Willbur Fisk

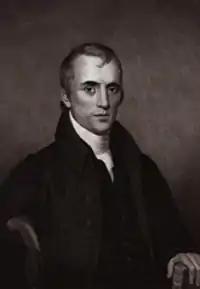

Willbur Fisk (August 31, 1792February 22, 1839) was a prominent American Methodist minister, educator and theologian. He was the first President of Wesleyan University.